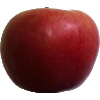
Label: images